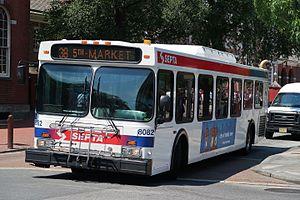
Un autobus de Philadelphie, le 20 juin 2016.
Philadelphie, surnommée Philly, est une ville du Commonwealth de Pennsylvanie, située dans le Nord-Est des États-Unis, entre New York et Washington D.C. Le nom de la ville, choisi par William Penn, signifie « amitié fraternelle » en grec, car elle devait être un îlot de tolérance religieuse.